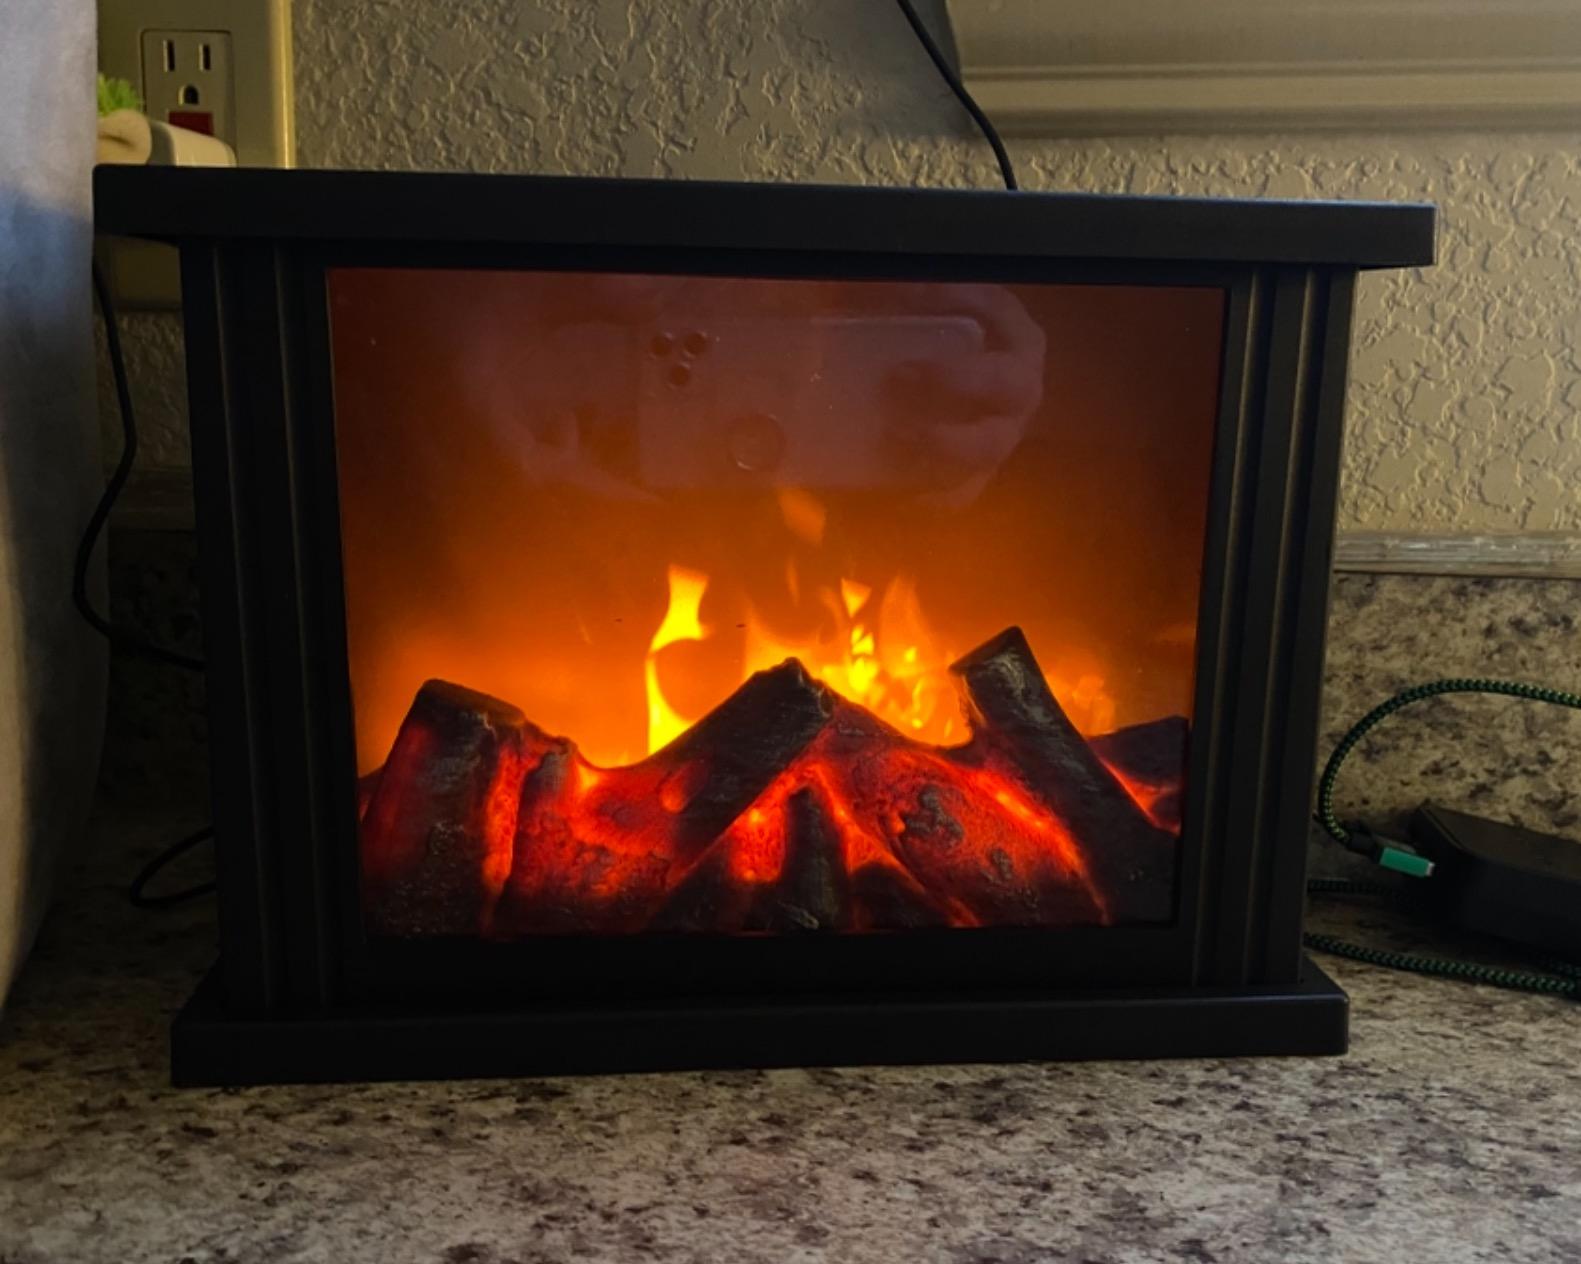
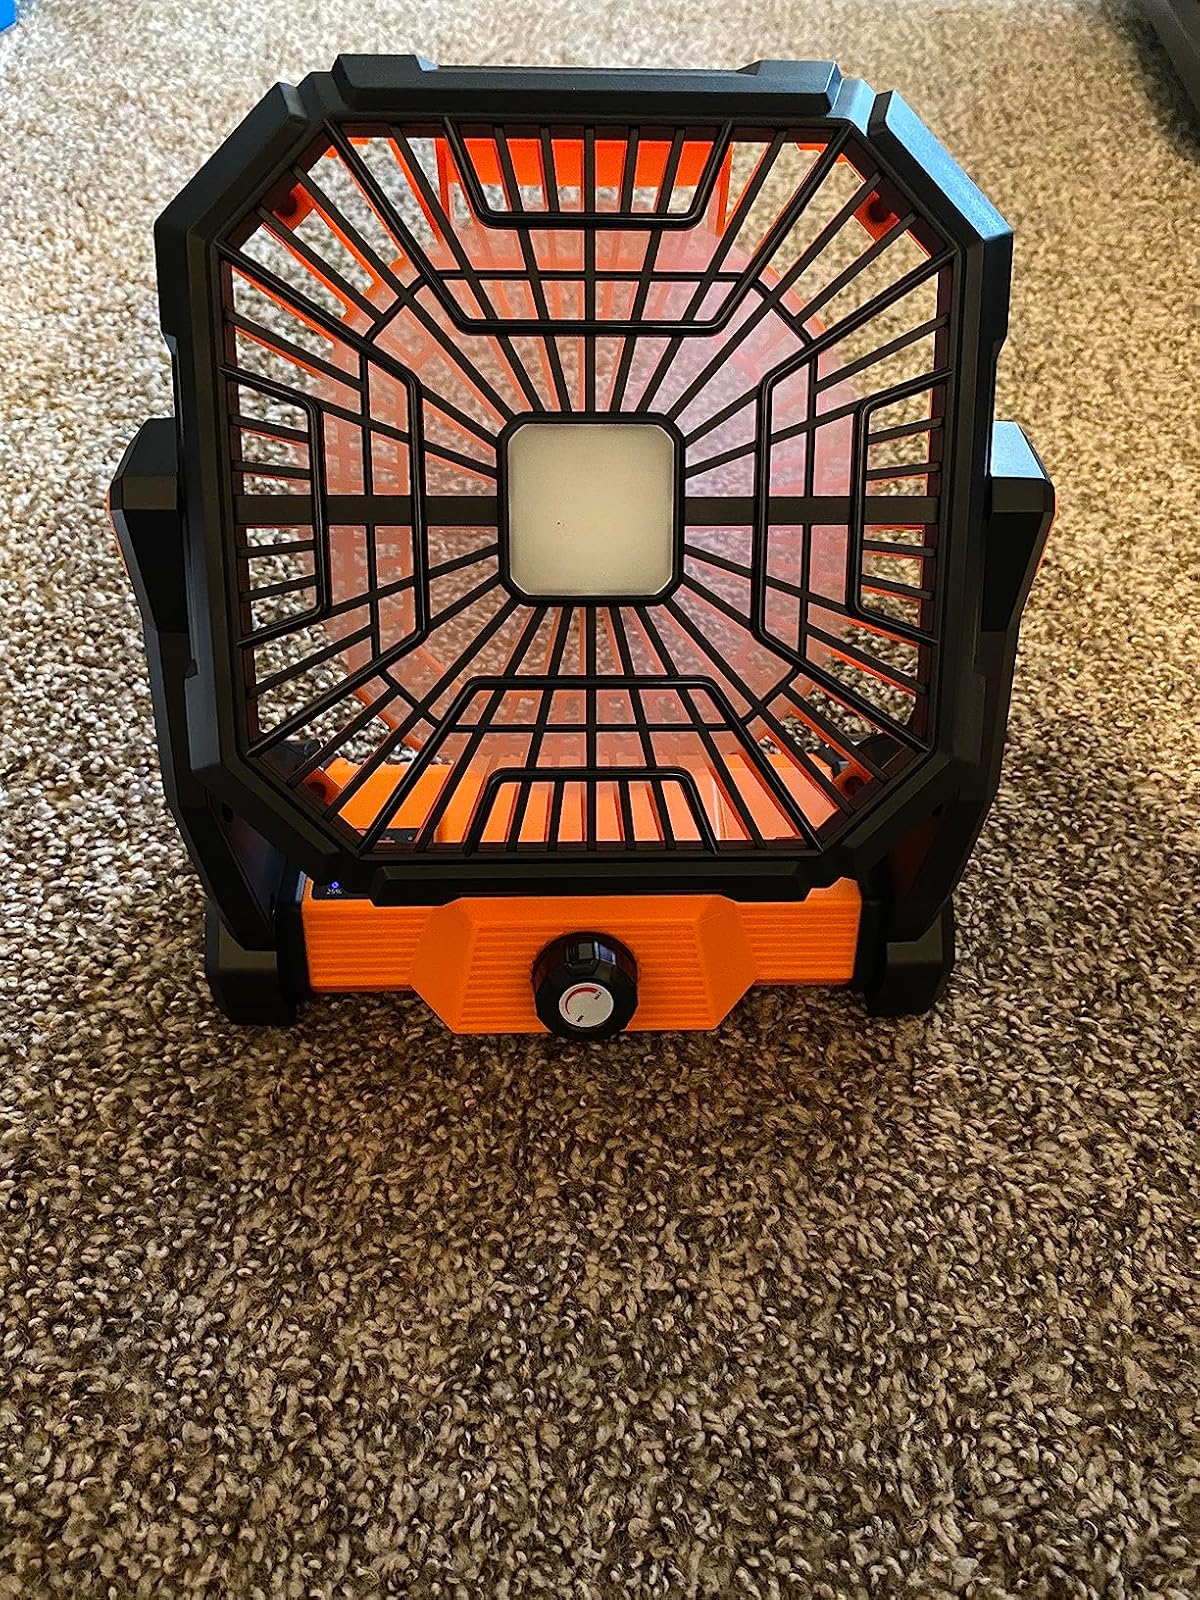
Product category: lantern
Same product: no